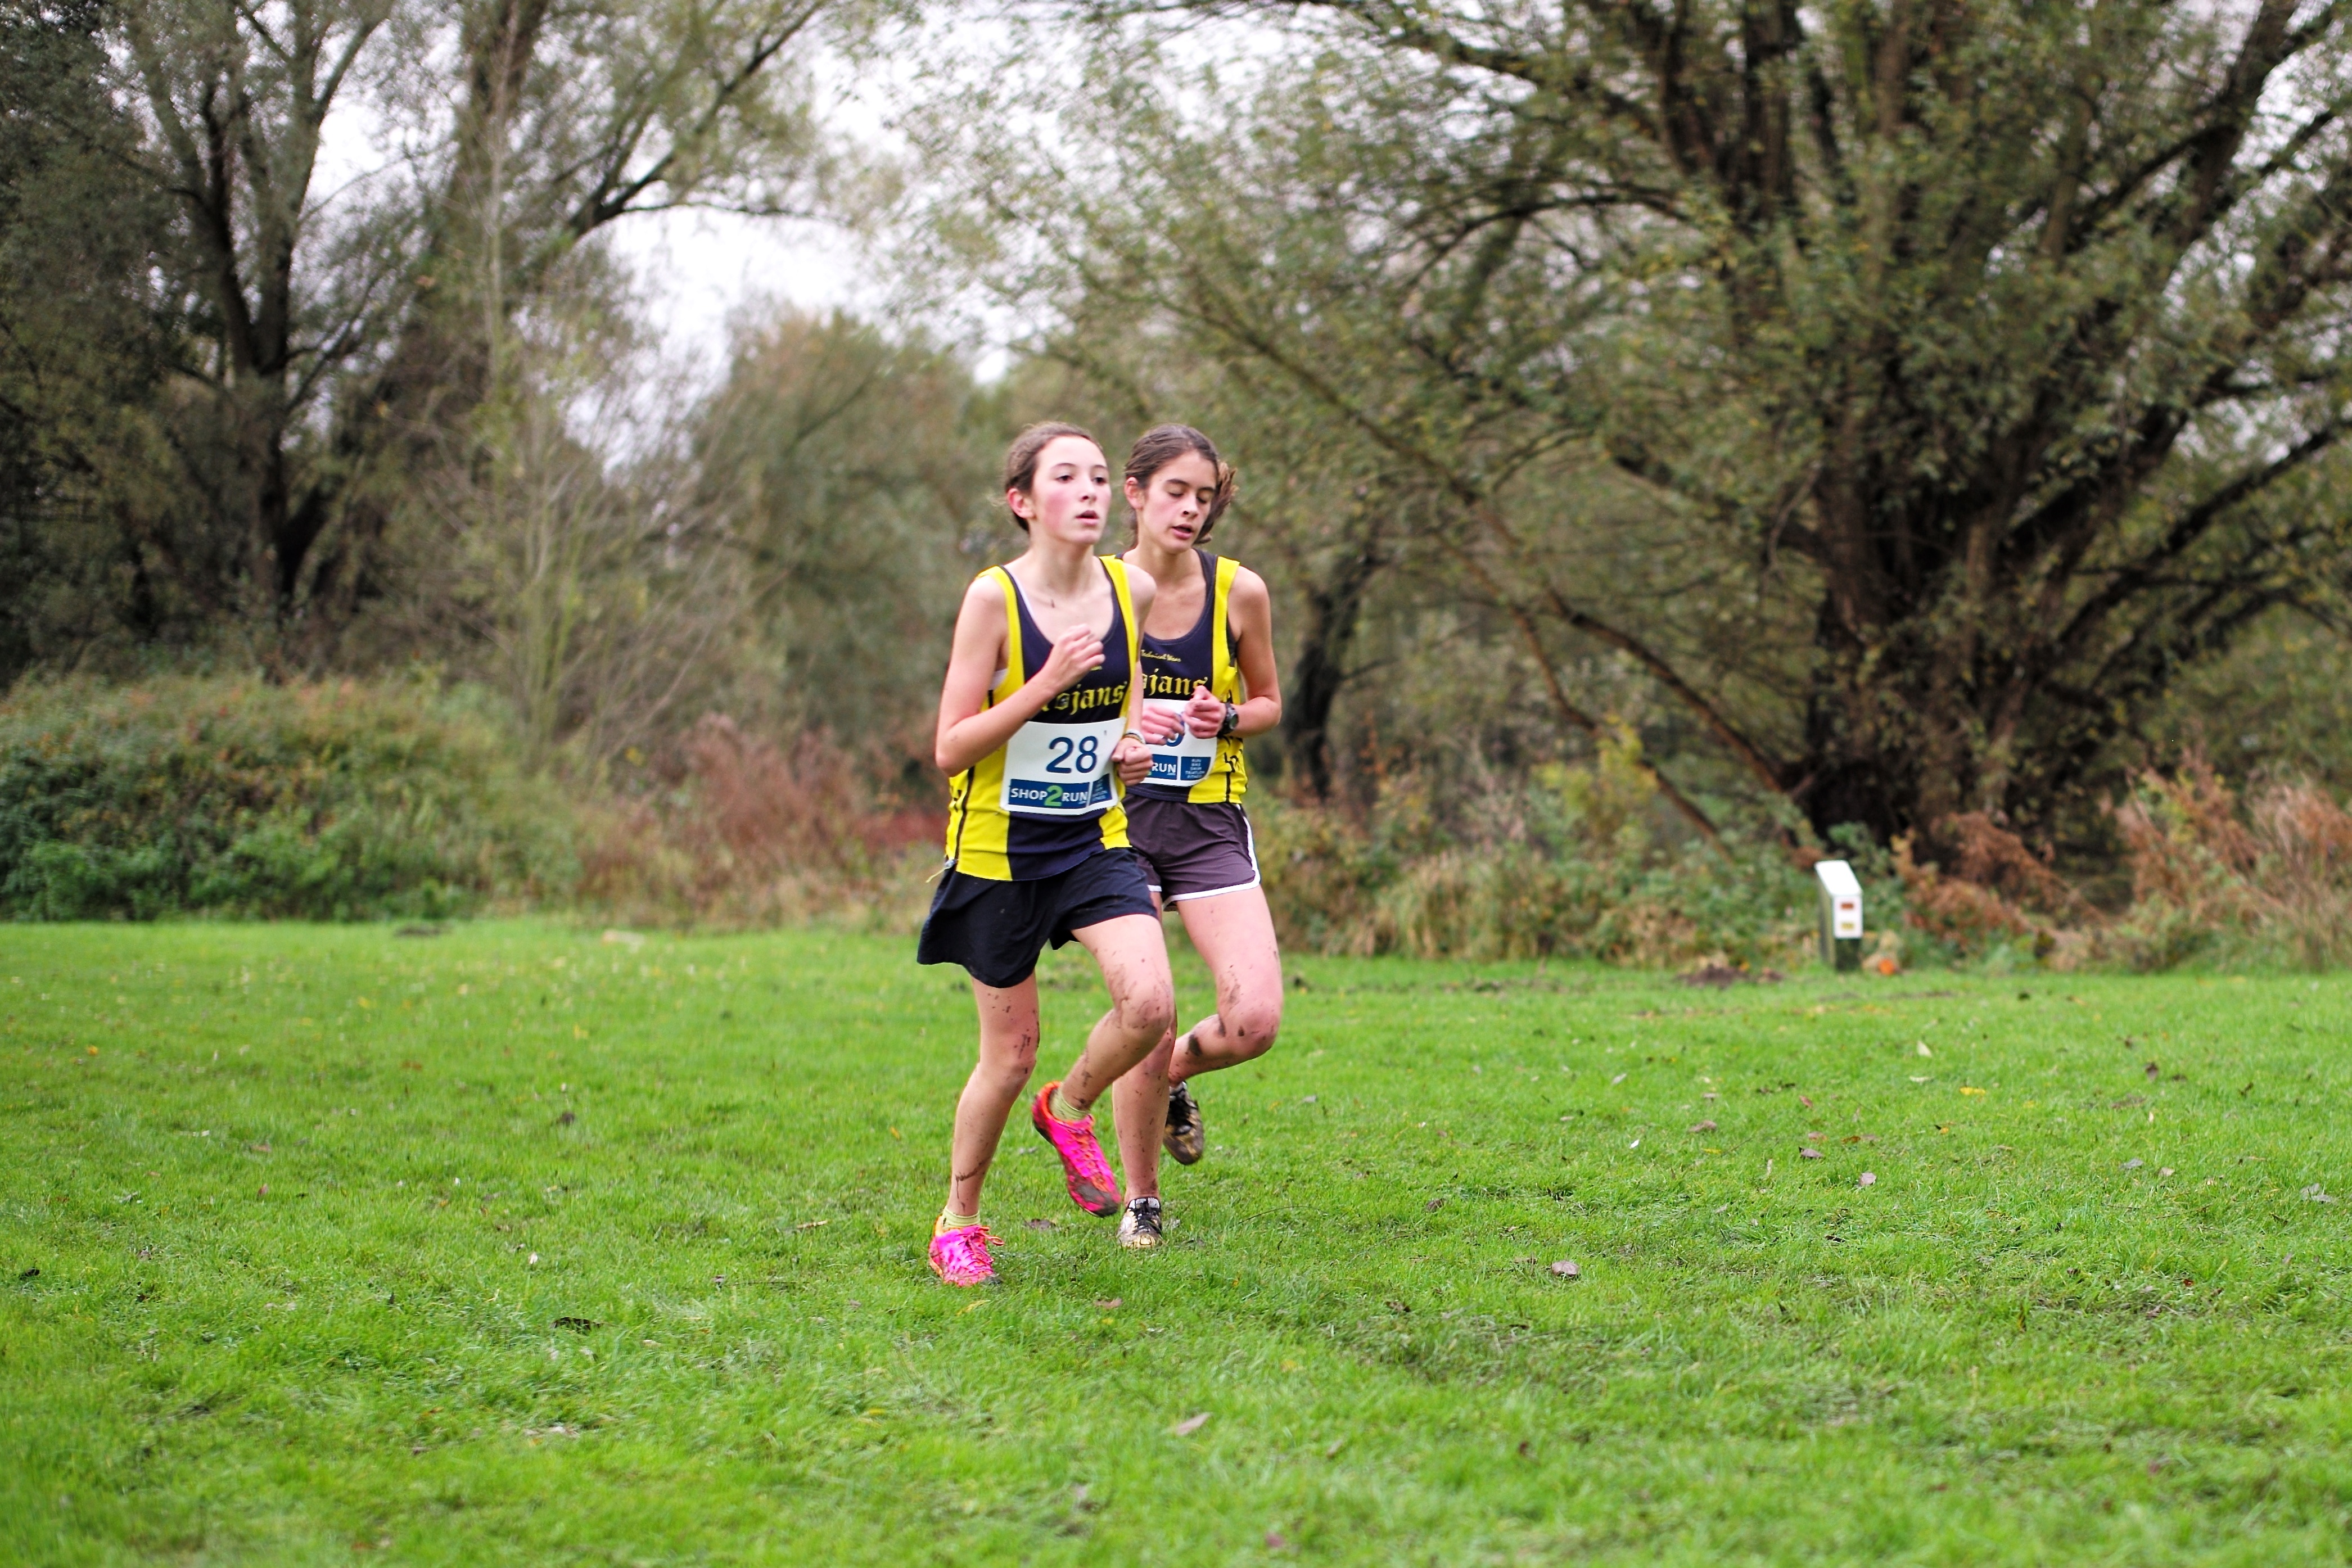
person, running, recreation, jogging, race, sports, endurance, athletics, physical exercise, outdoor recreation, human action, individual sports, endurance sports, ultramarathon, duathlon, long distance running, cross country running, cross country cycling